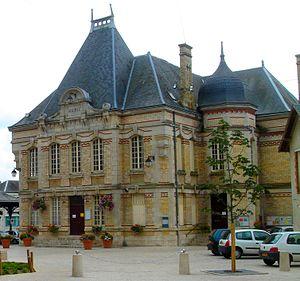
L’hôtel de ville de Jargeau est l'hôtel de ville de la commune française de Jargeau située dans le département du Loiret et la région Centre-Val de Loire.